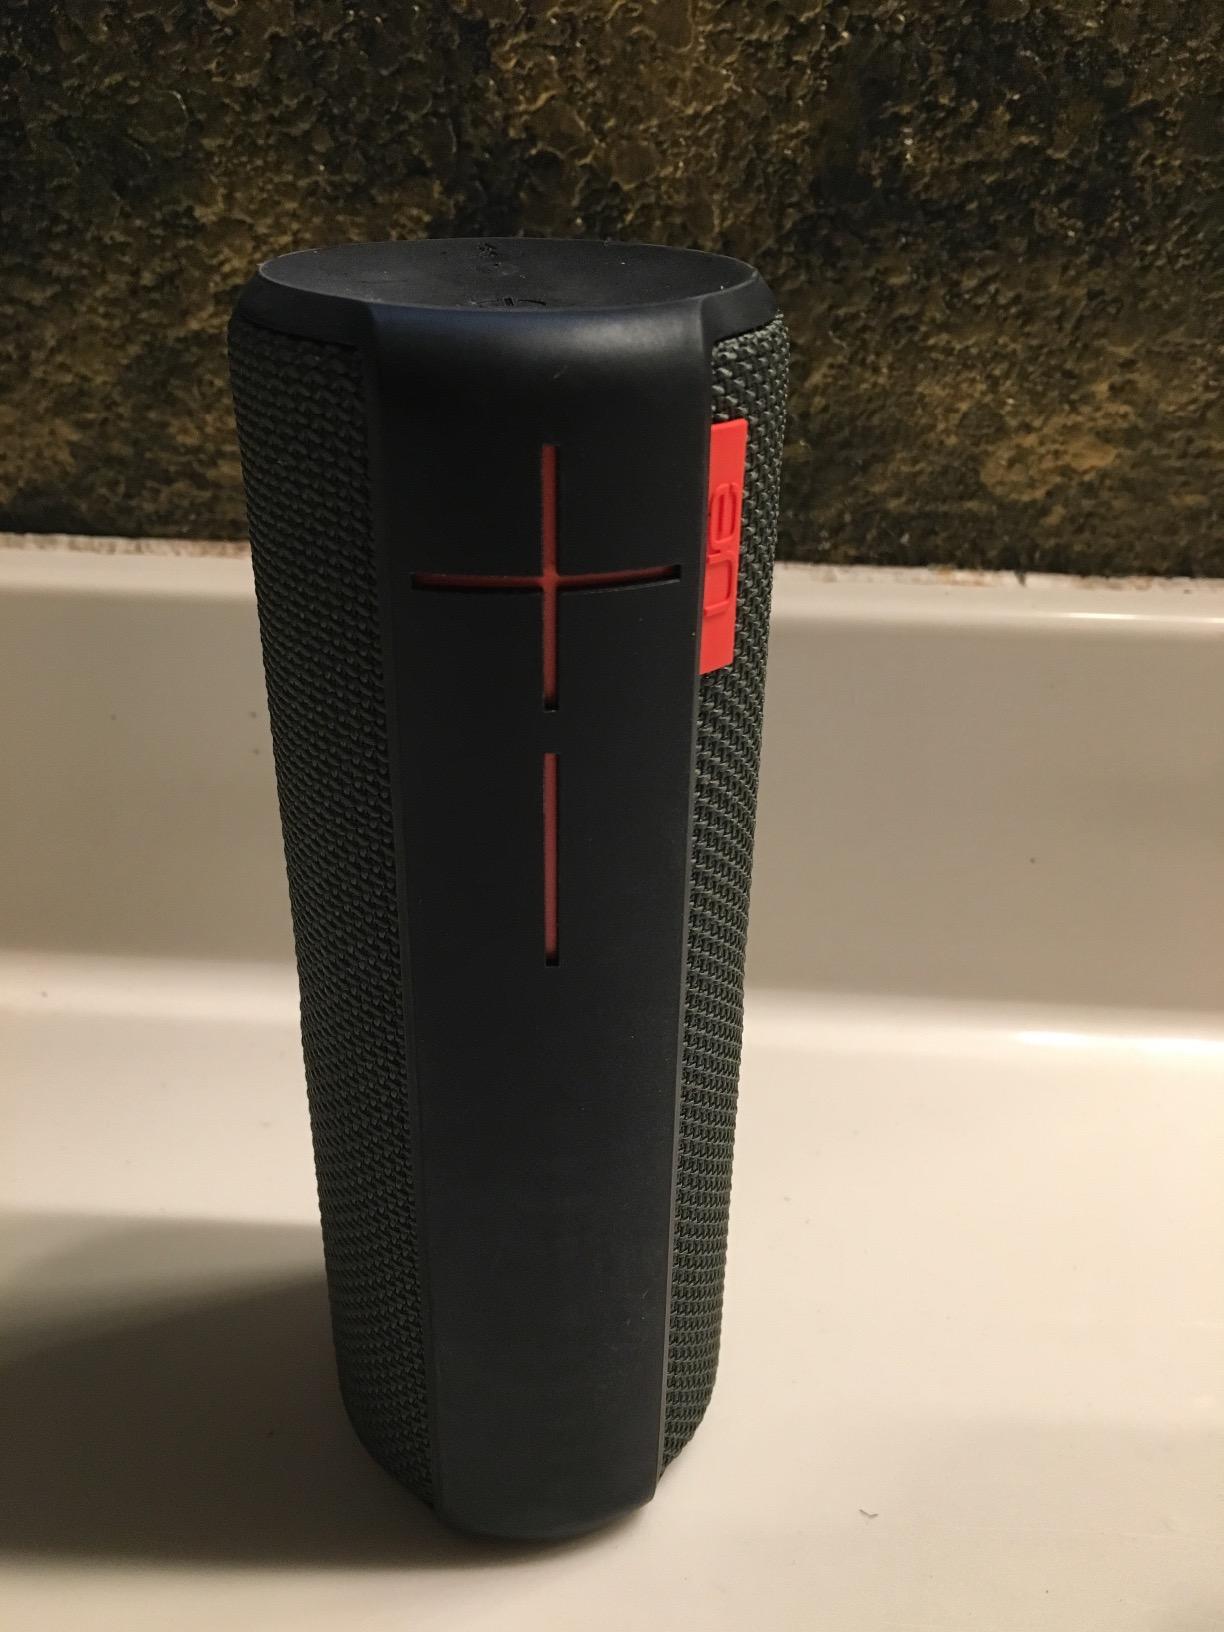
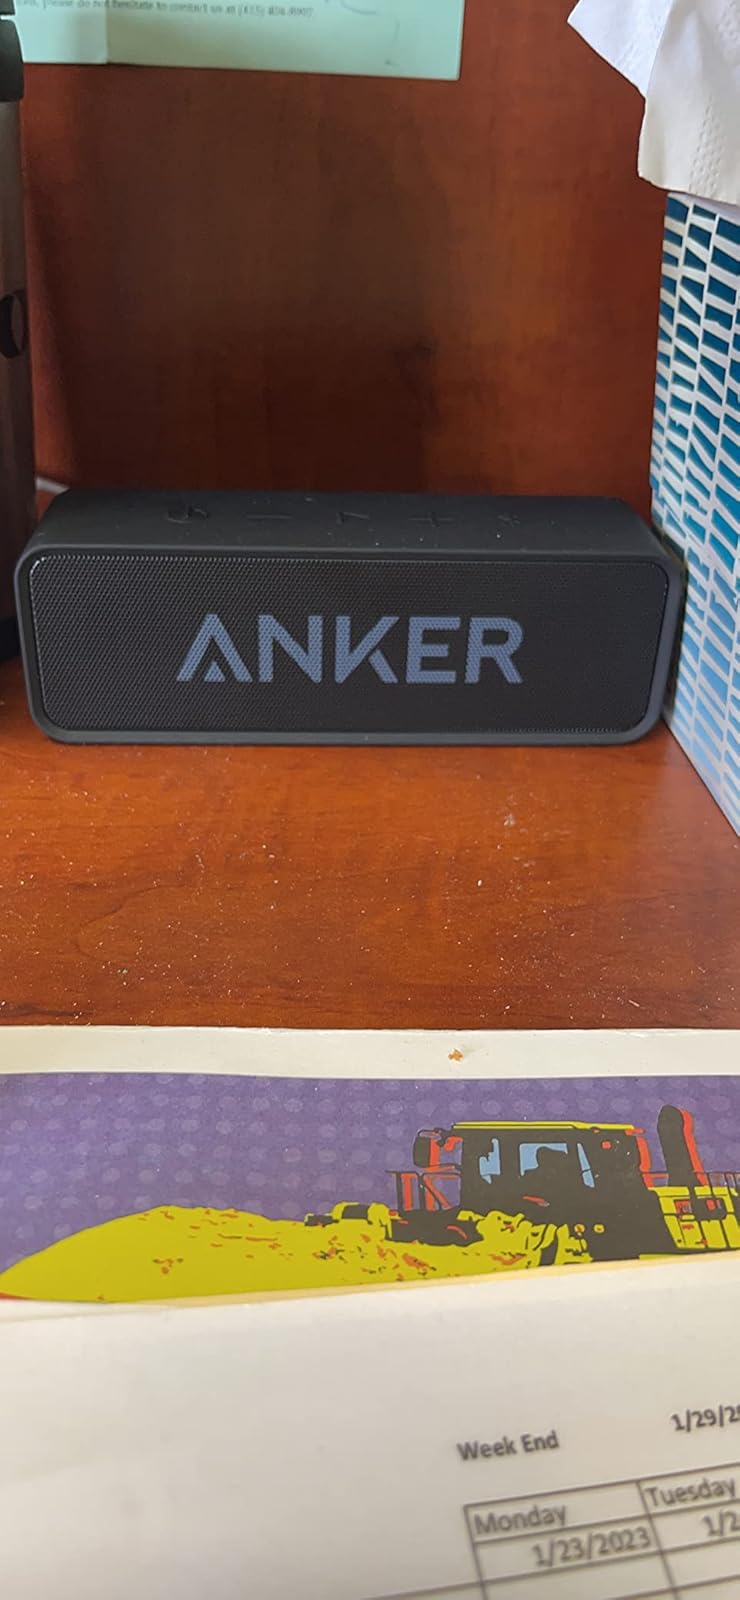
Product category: speaker
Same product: no